Kirill Kaplenko

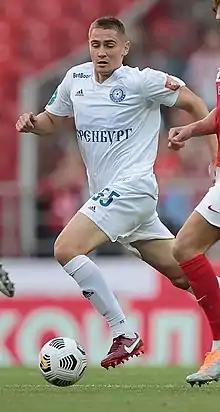
Kaplenko with Orenburg in 2022

Kirill Dmitriyevich Kaplenko (born 15 June 1999) is a Belarusian footballer who plays as a defensive midfielder for the Belarus national team.